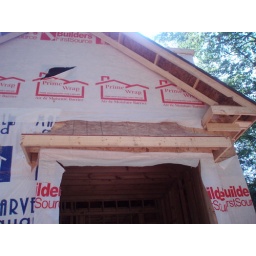
cute roof line over the den windows